Prince Albert (genital piercing)

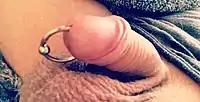

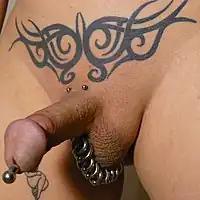

The piercer usually starts by pushing a metal or glass tube down the urethra, or using their fingers to hold the urethra open. The piercer then pushes the needle through the skin beside the frenulum, guiding it into the receiving tube. The chosen jewellery is pushed through the freshly made hole and secured in place depending on the jewellery used.